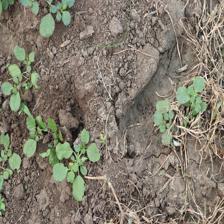
Label: BroadLeafWeed